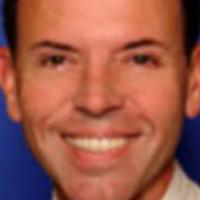
Age group: age 41-55